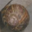
Label: snail